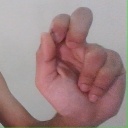
अक्षर: ढ